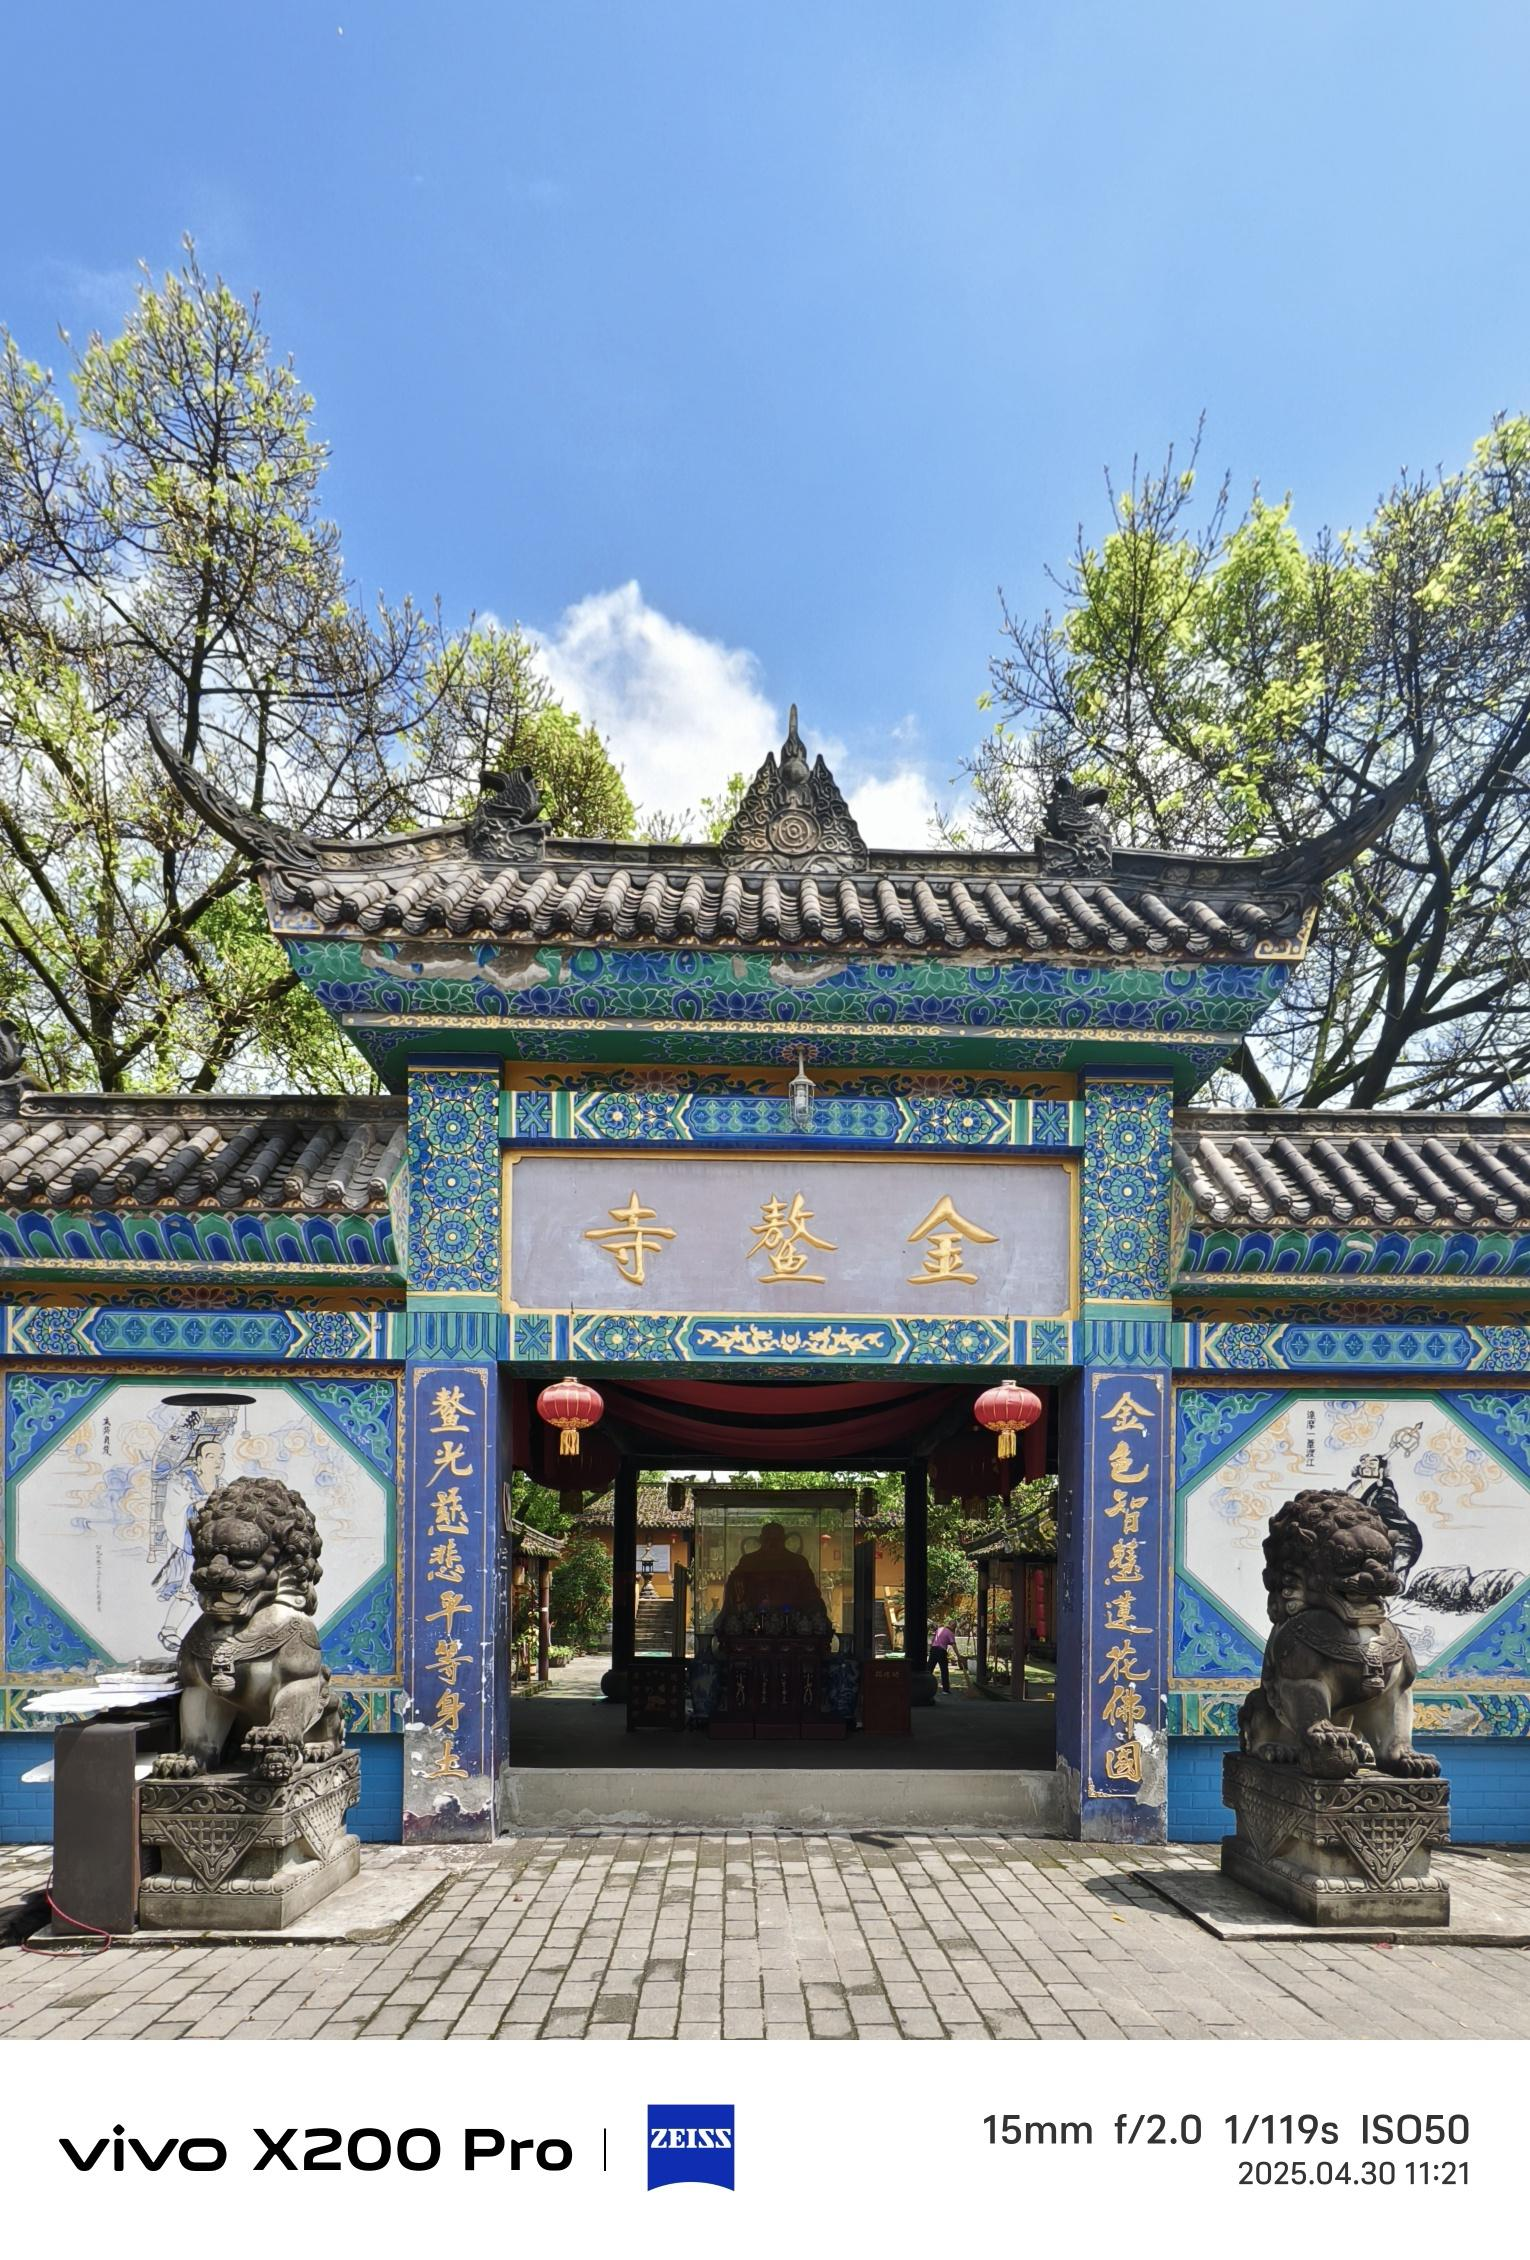
地标名称：金鳌寺
所在城市：重庆市·大渡口区